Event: Nepal Earthquake
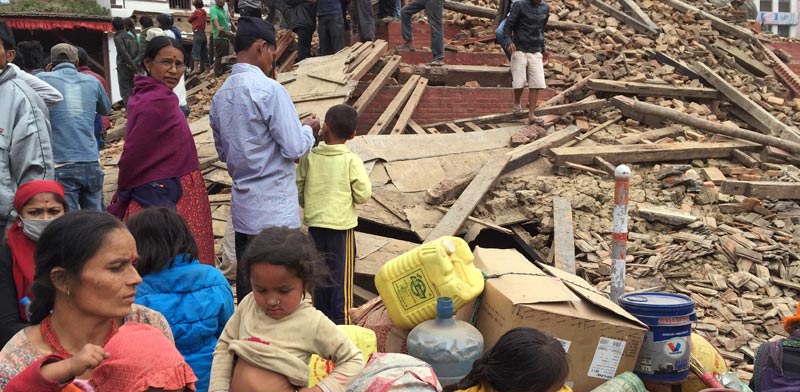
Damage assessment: damage